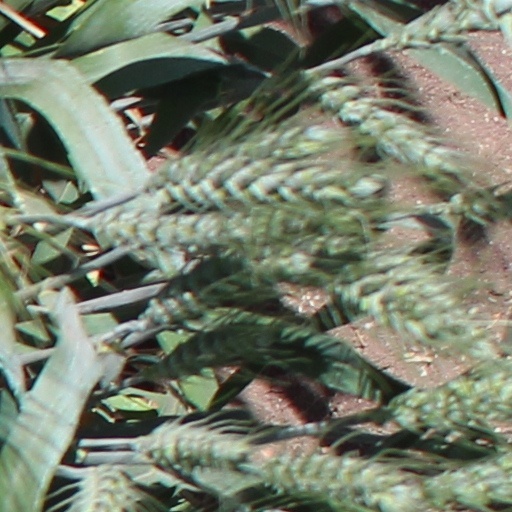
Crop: wheat